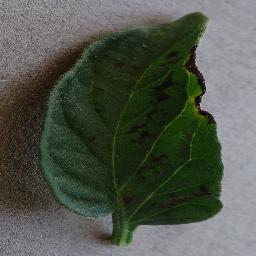
Label: Tomato___Early_blight